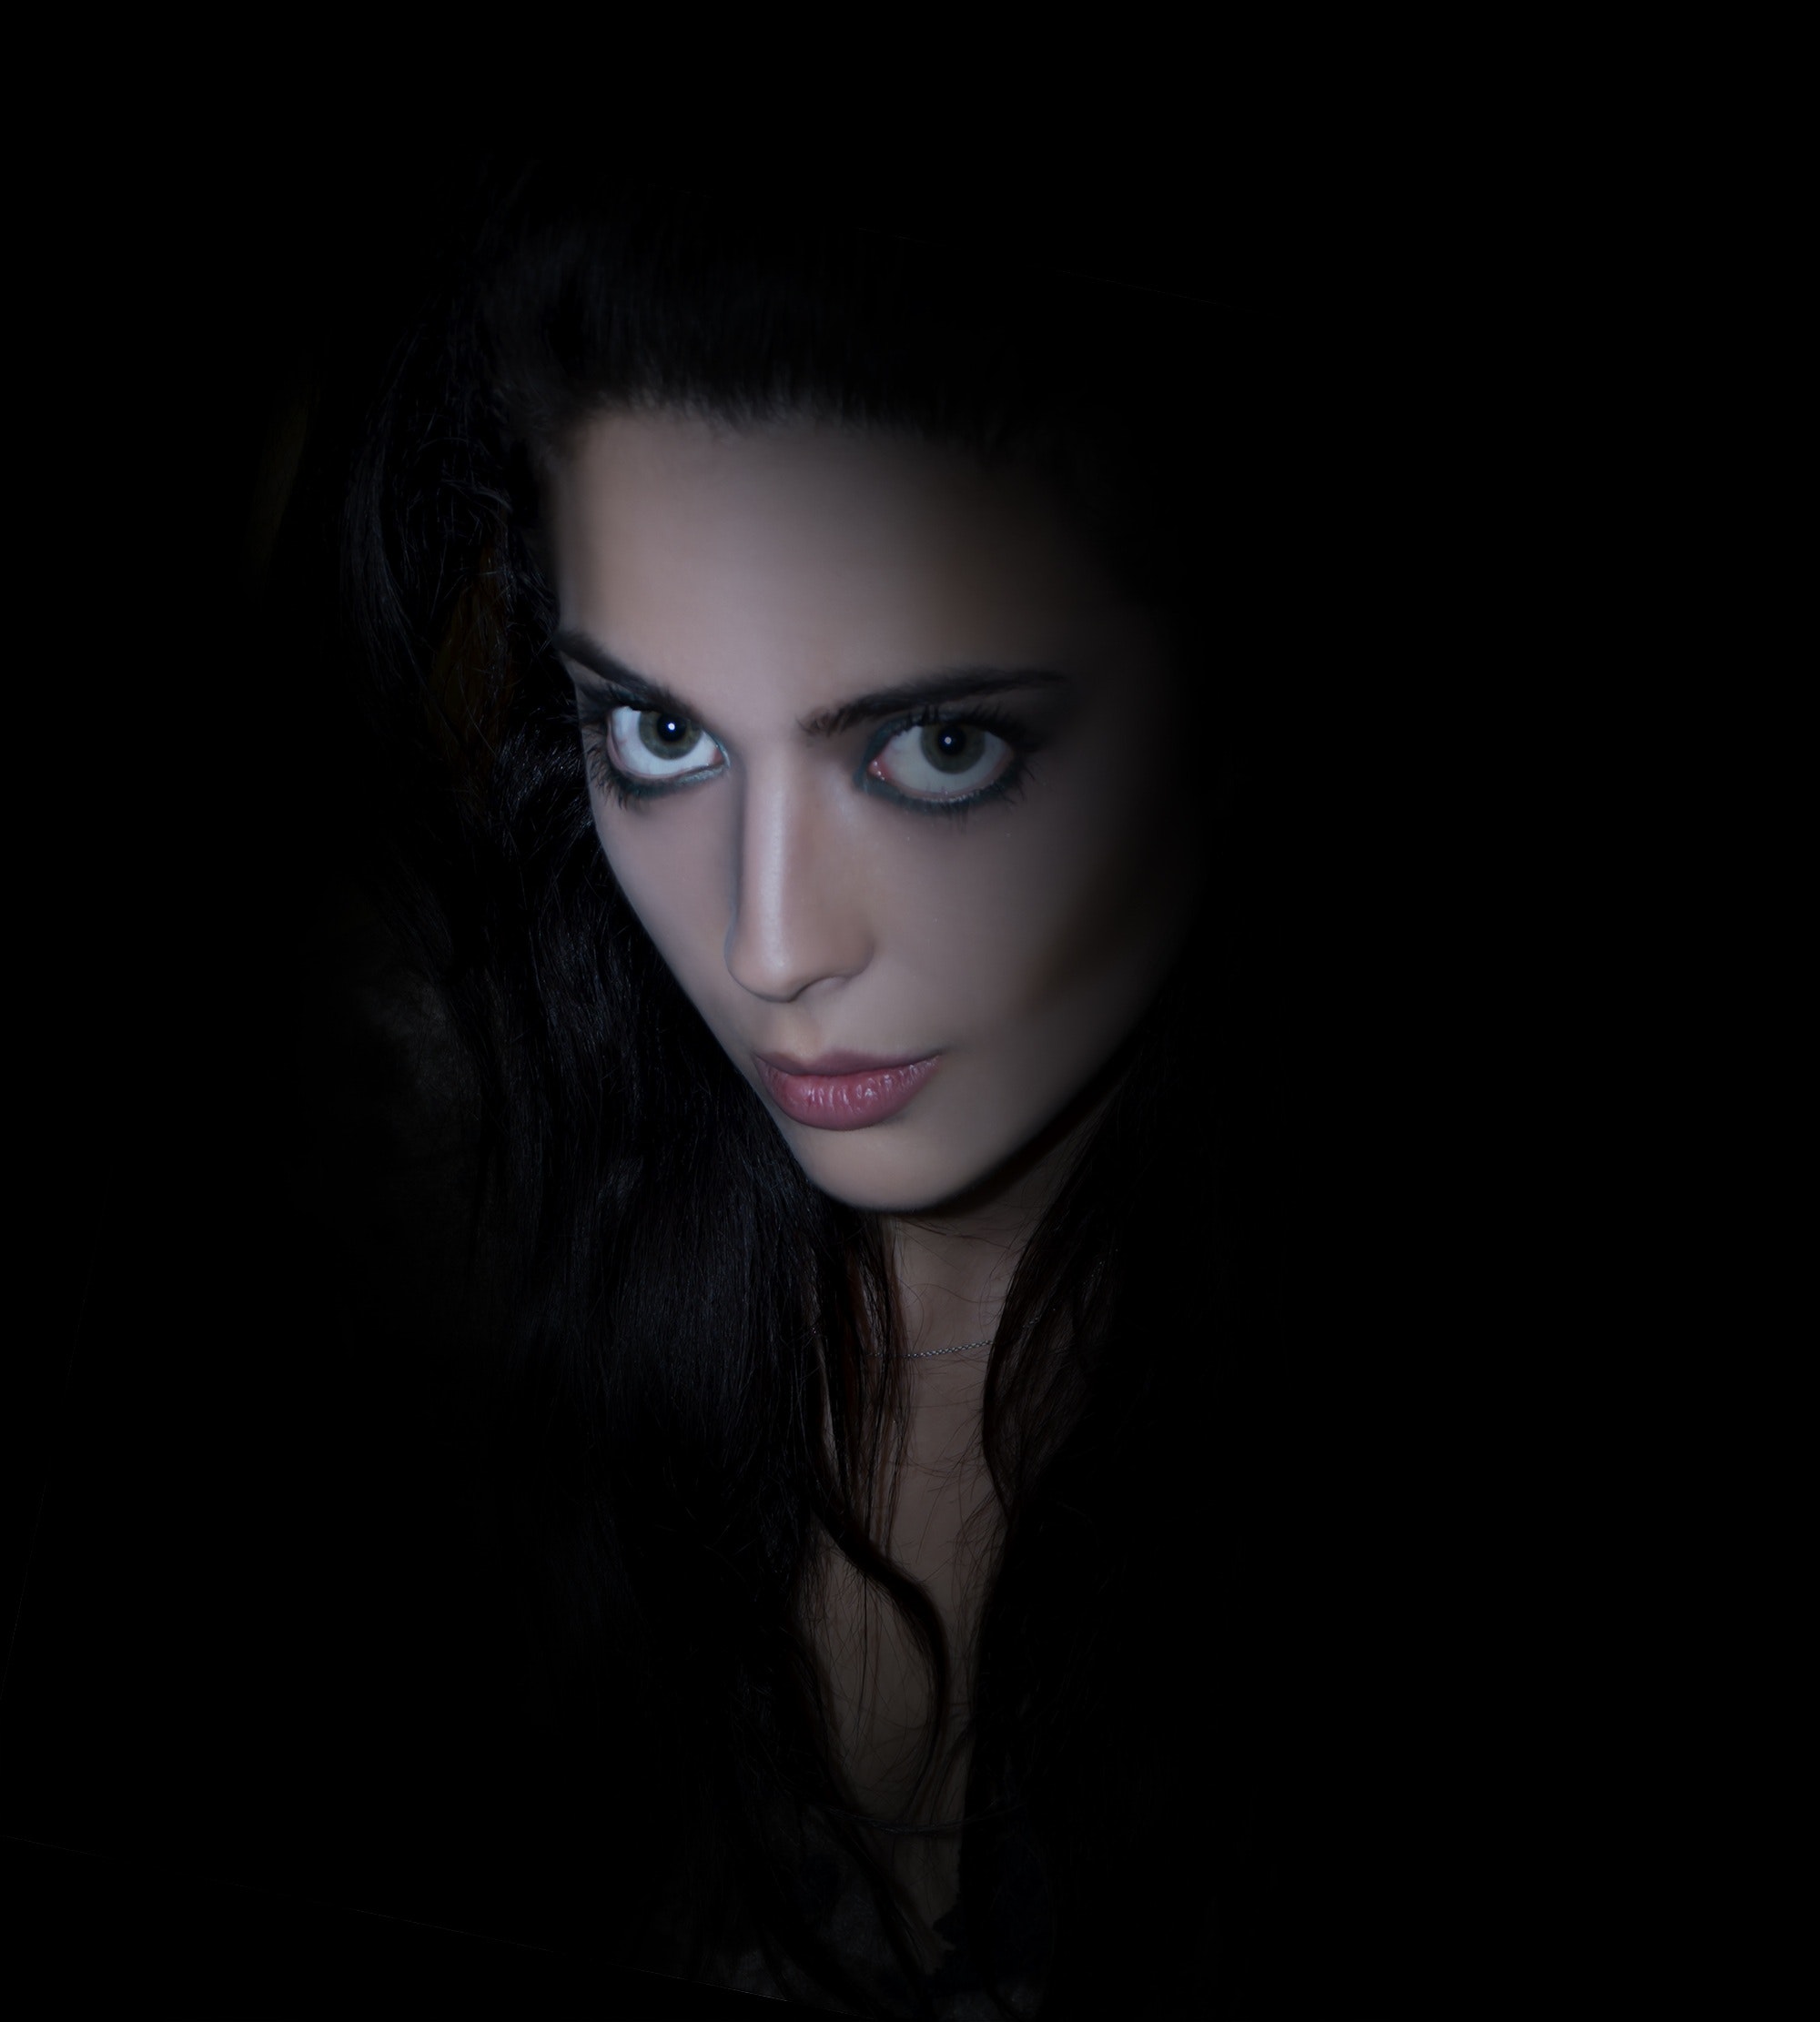
face, hair, lip, black, beauty, eyebrow, darkness, head, nose, eye, skin, hairstyle, cheek, chin, flash photography, black hair, portrait, organ, long hair, model, photography, portrait photography, photo shoot, smile, brown hair, goth subculture, eyelash, ear